Homewood Campus of Johns Hopkins University

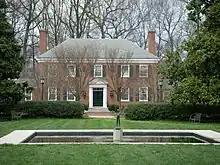
Nichols House

The Milton S. Eisenhower Library (called MSE by students), is the Johns Hopkins University principal research library and the largest in a network of libraries at Johns Hopkins. This network, known as 'The Sheridan Libraries', encompasses the Milton S. Eisenhower Library and its collections at the Albert D. Hutzler Reading Room in Gilman Hall (the library before Eisenhower was constructed, and informally called The Hut by students), the John Work Garrett Library at Evergreen House and the Peabody Institute Library and adjacent public historic George Peabody Library at Mount Vernon Place, across from the Washington Monument. Opened in 1964, the Eisenhower Library was named for the university's eighth president, Milton S. Eisenhower, brother of former U.S. 34th President, Dwight D. Eisenhower, whose vision brought together the university's rich collection of books, journals and other scholarly resources.